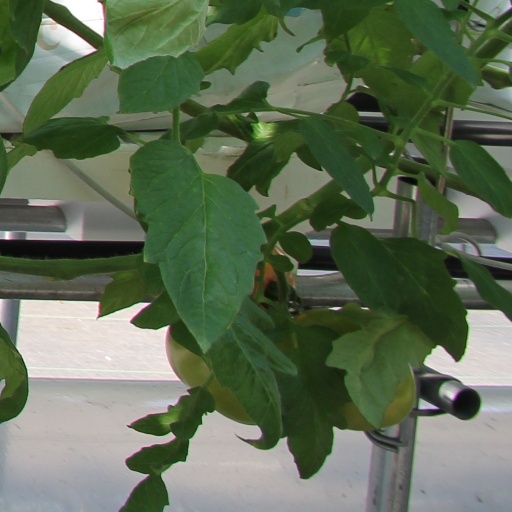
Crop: tomato